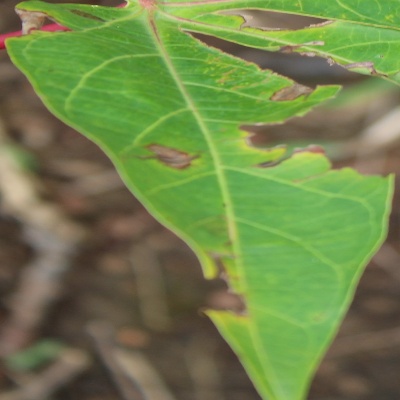
Crop: Cassava
Condition: brown spot